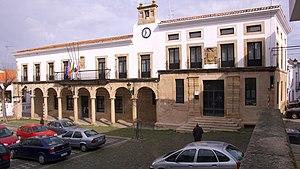
Valencia de Alcántara est une commune d’Espagne, dans la province de Cáceres, communauté autonome d'Estrémadure. Sa devise est « Très noble, antique et loyale Cité ». Elle est située aux confins de l'Espagne et du Portugal sur la route qui mène de Madrid à Lisbonne. La ville fortifiée fait face à celle de Marvão place forte médiévale de l'Alentejo, du district de Portalegre au Portugal.